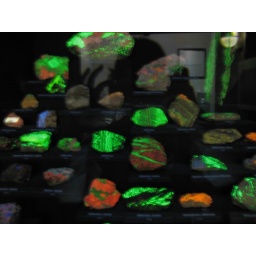
The same rocks under black light. You can all oooh and ahhh now.